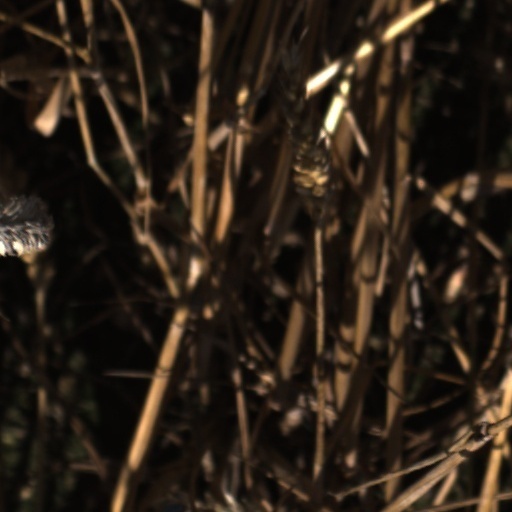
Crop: wheat